Laptop

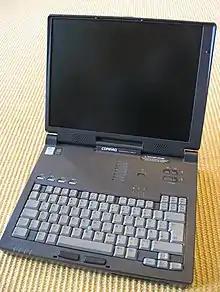
Compaq Armada laptop from the late 1990s

Displays reached 640x480 (VGA) resolution by 1988 (Compaq SLT/286), and color screens started becoming a common upgrade in 1991, with increases in resolution and screen size occurring frequently until the introduction of 17" screen laptops in 2003. Hard drives started to be used in portables, encouraged by the introduction of 3.5" drives in the late 1980s, and became common in laptops starting with the introduction of 2.5" and smaller drives around 1990; capacities have typically lagged behind those of physically larger desktop drives.